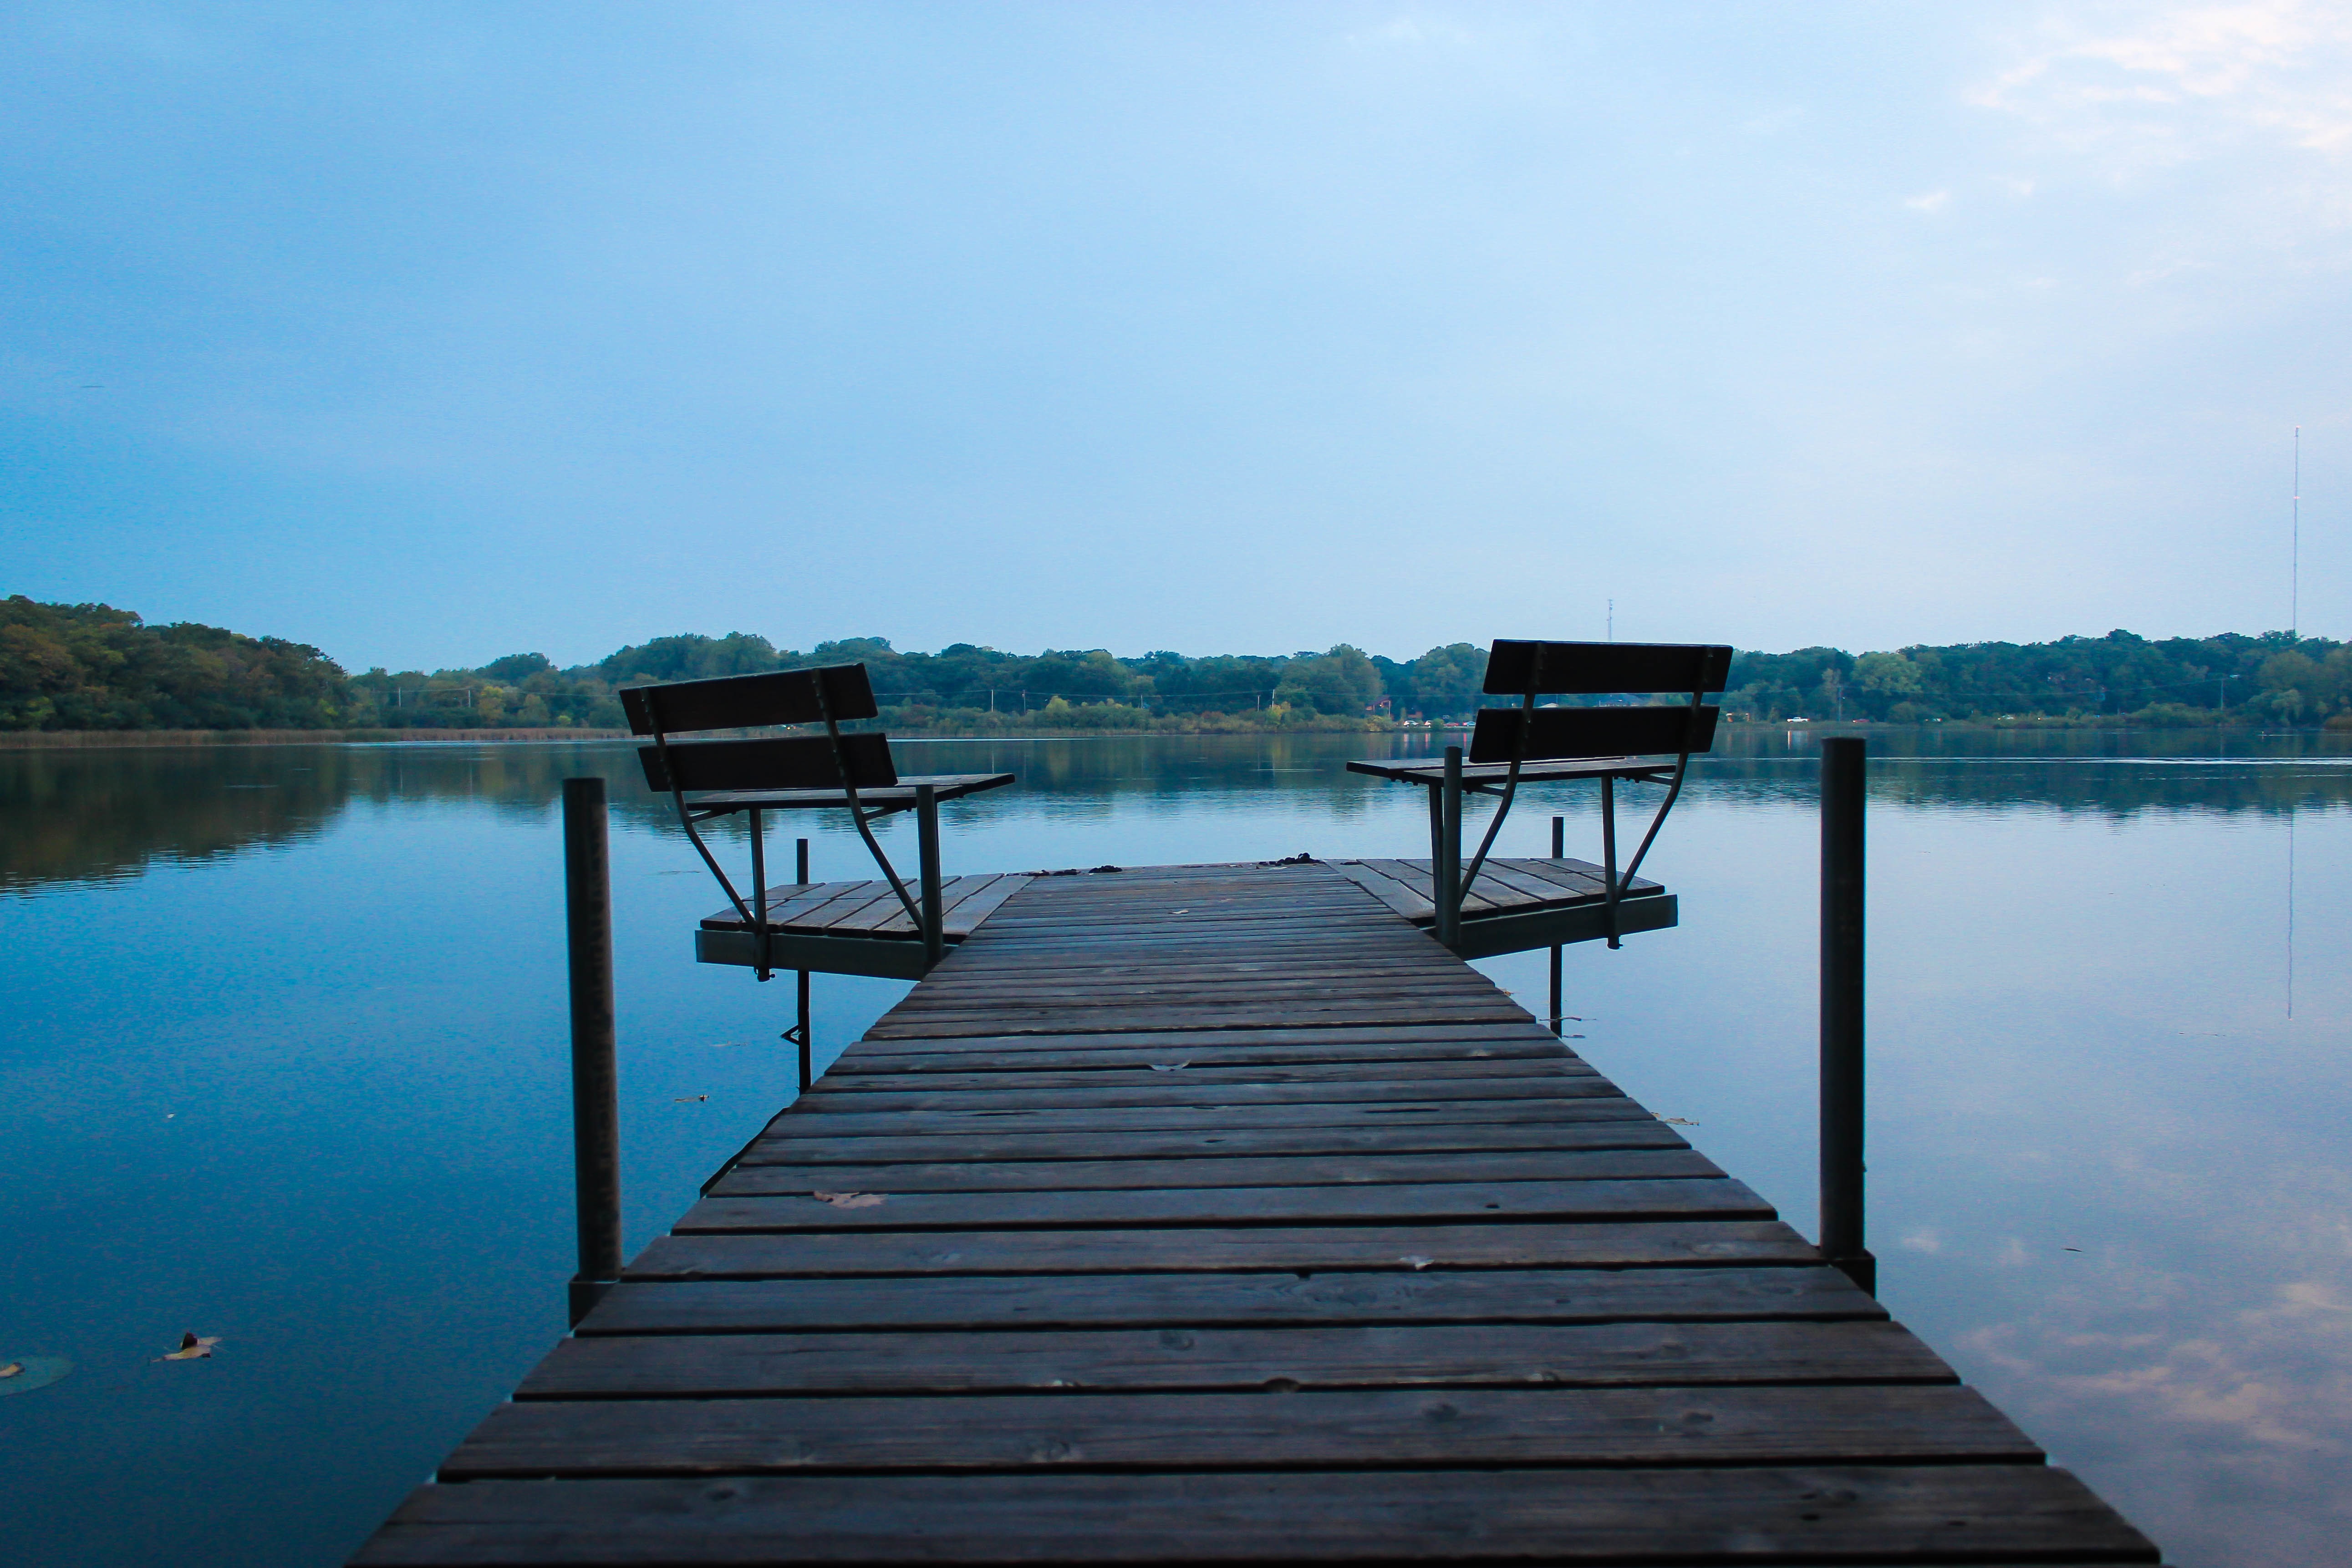
sea, water, dock, sky, morning, shore, lake, pier, vacation, dusk, evening, reflection, bay, reservoir